Dainis Īvāns

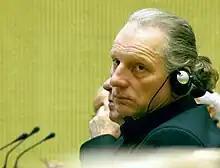

Dainis Īvāns (born 25 September 1955 in Madona) is a Latvian journalist and politician.